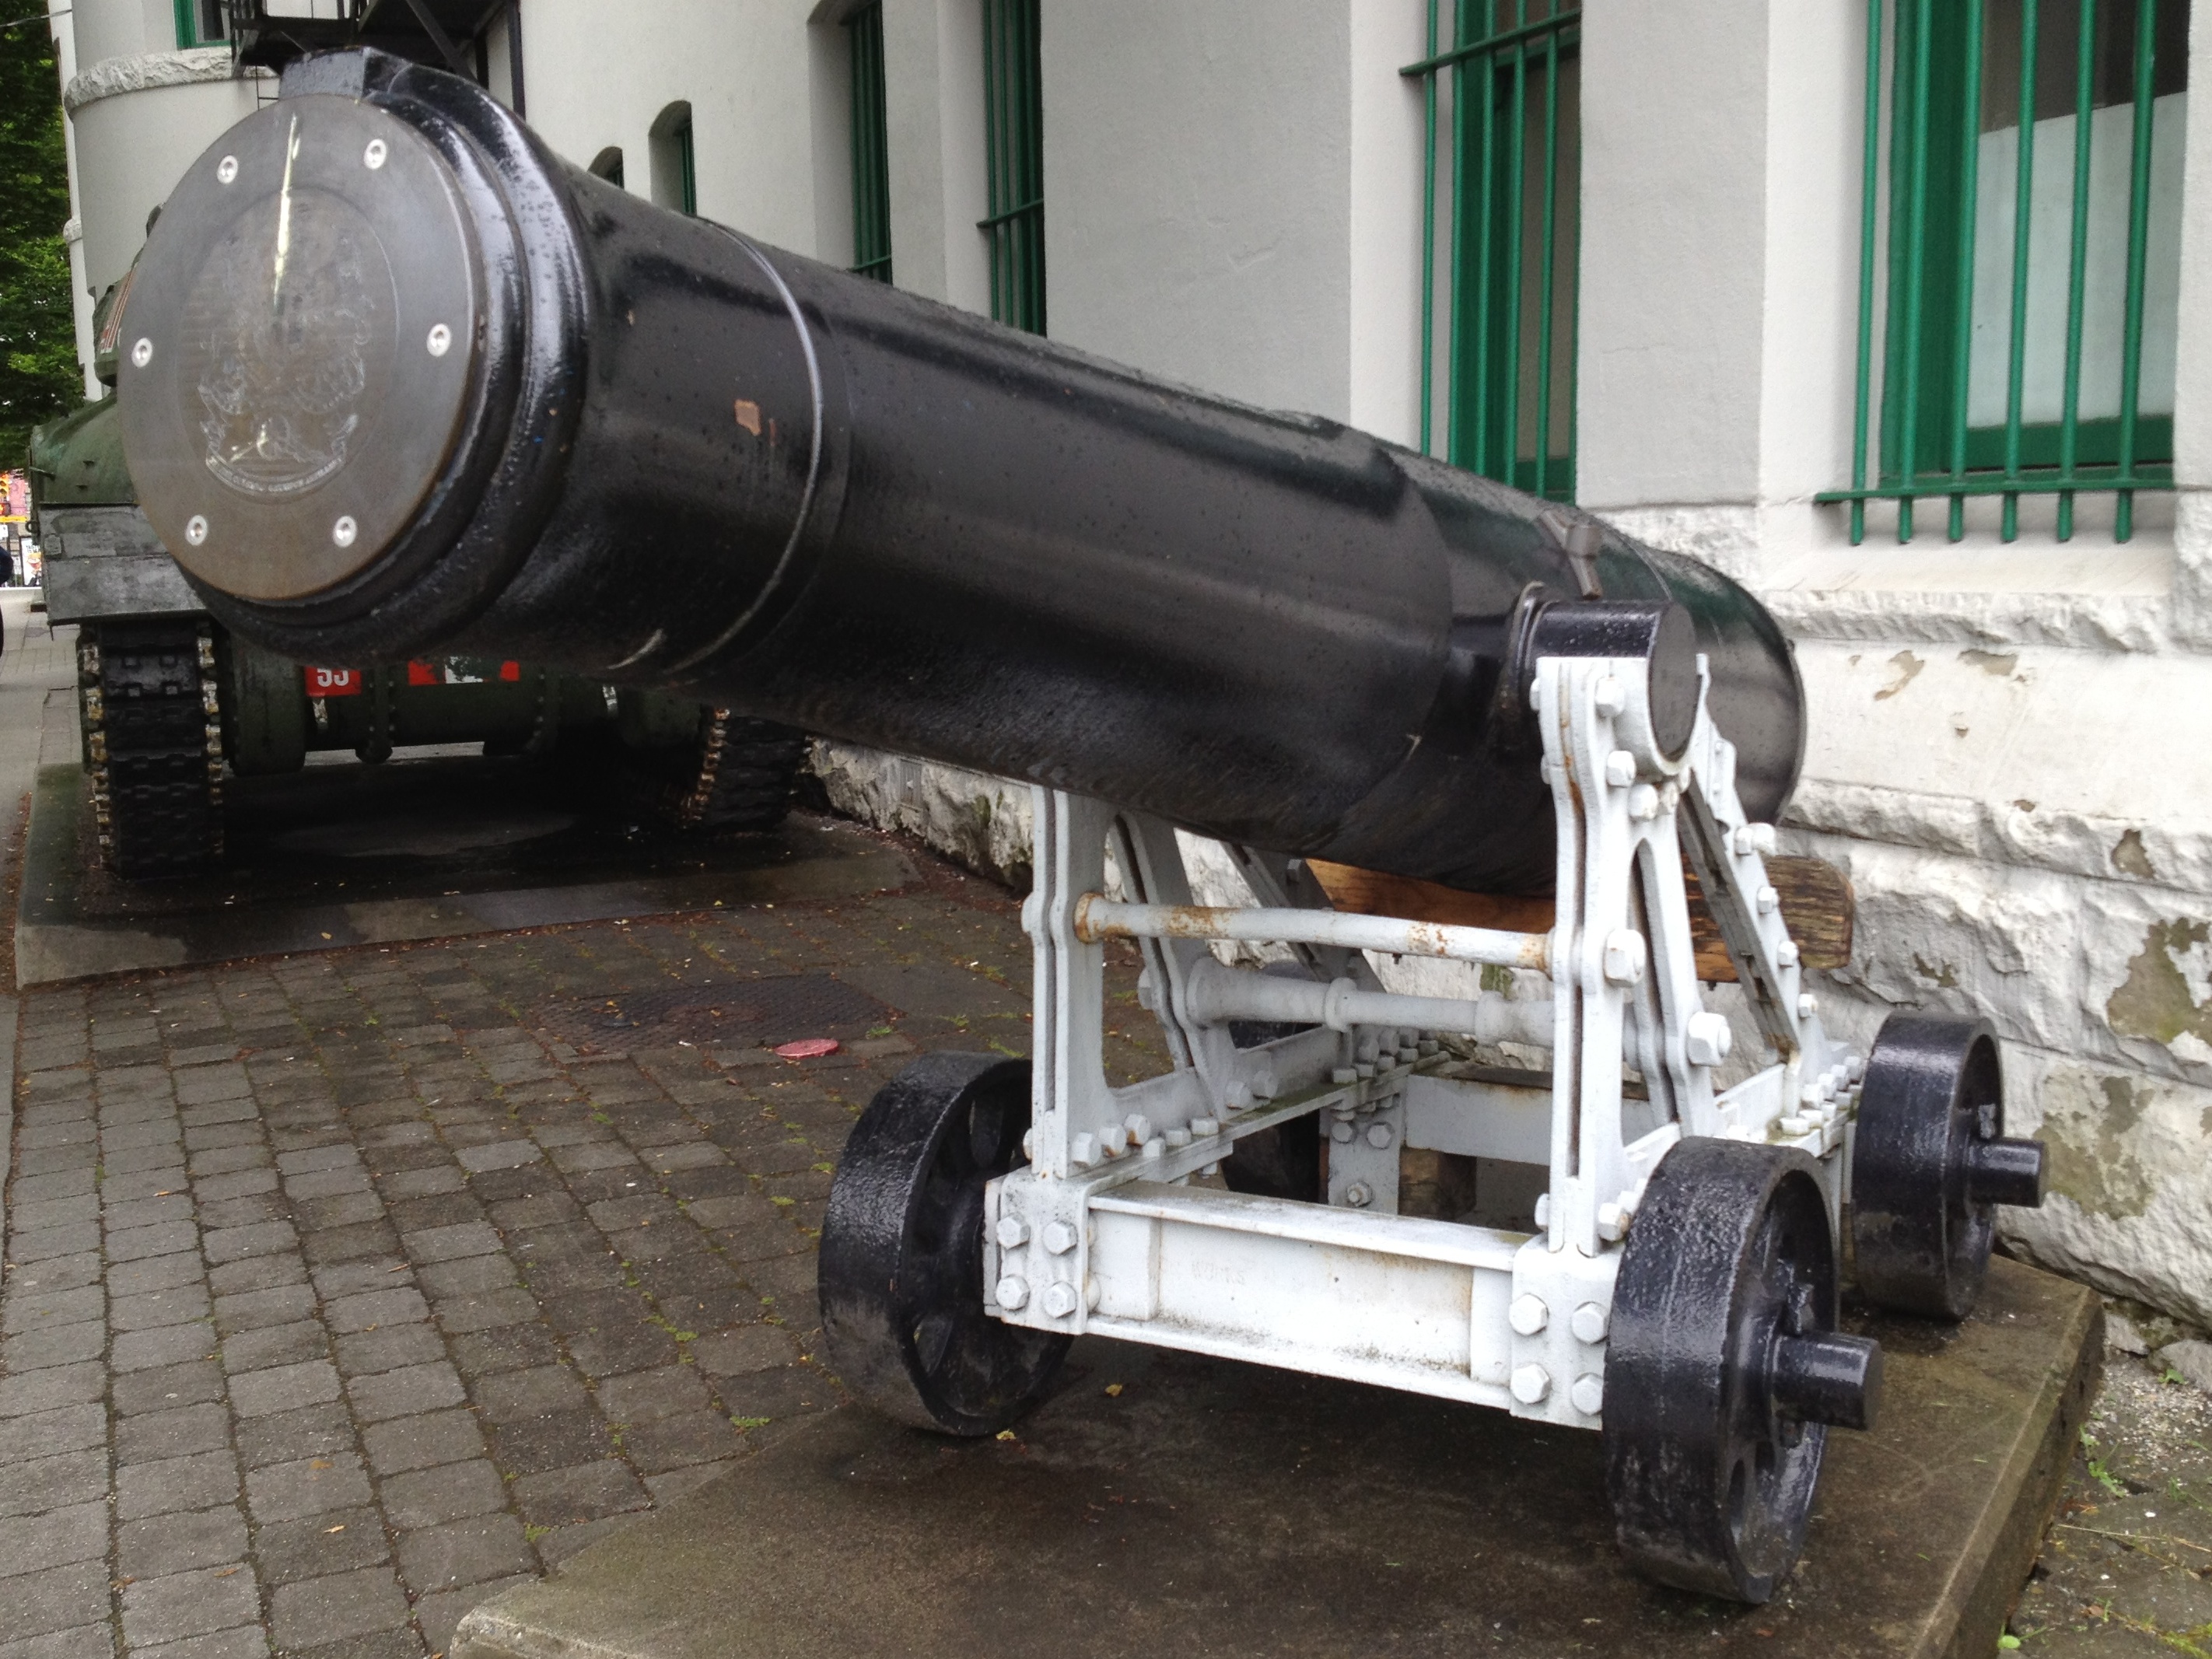
asphalt, vehicle, machine, construction equipment, automobile make